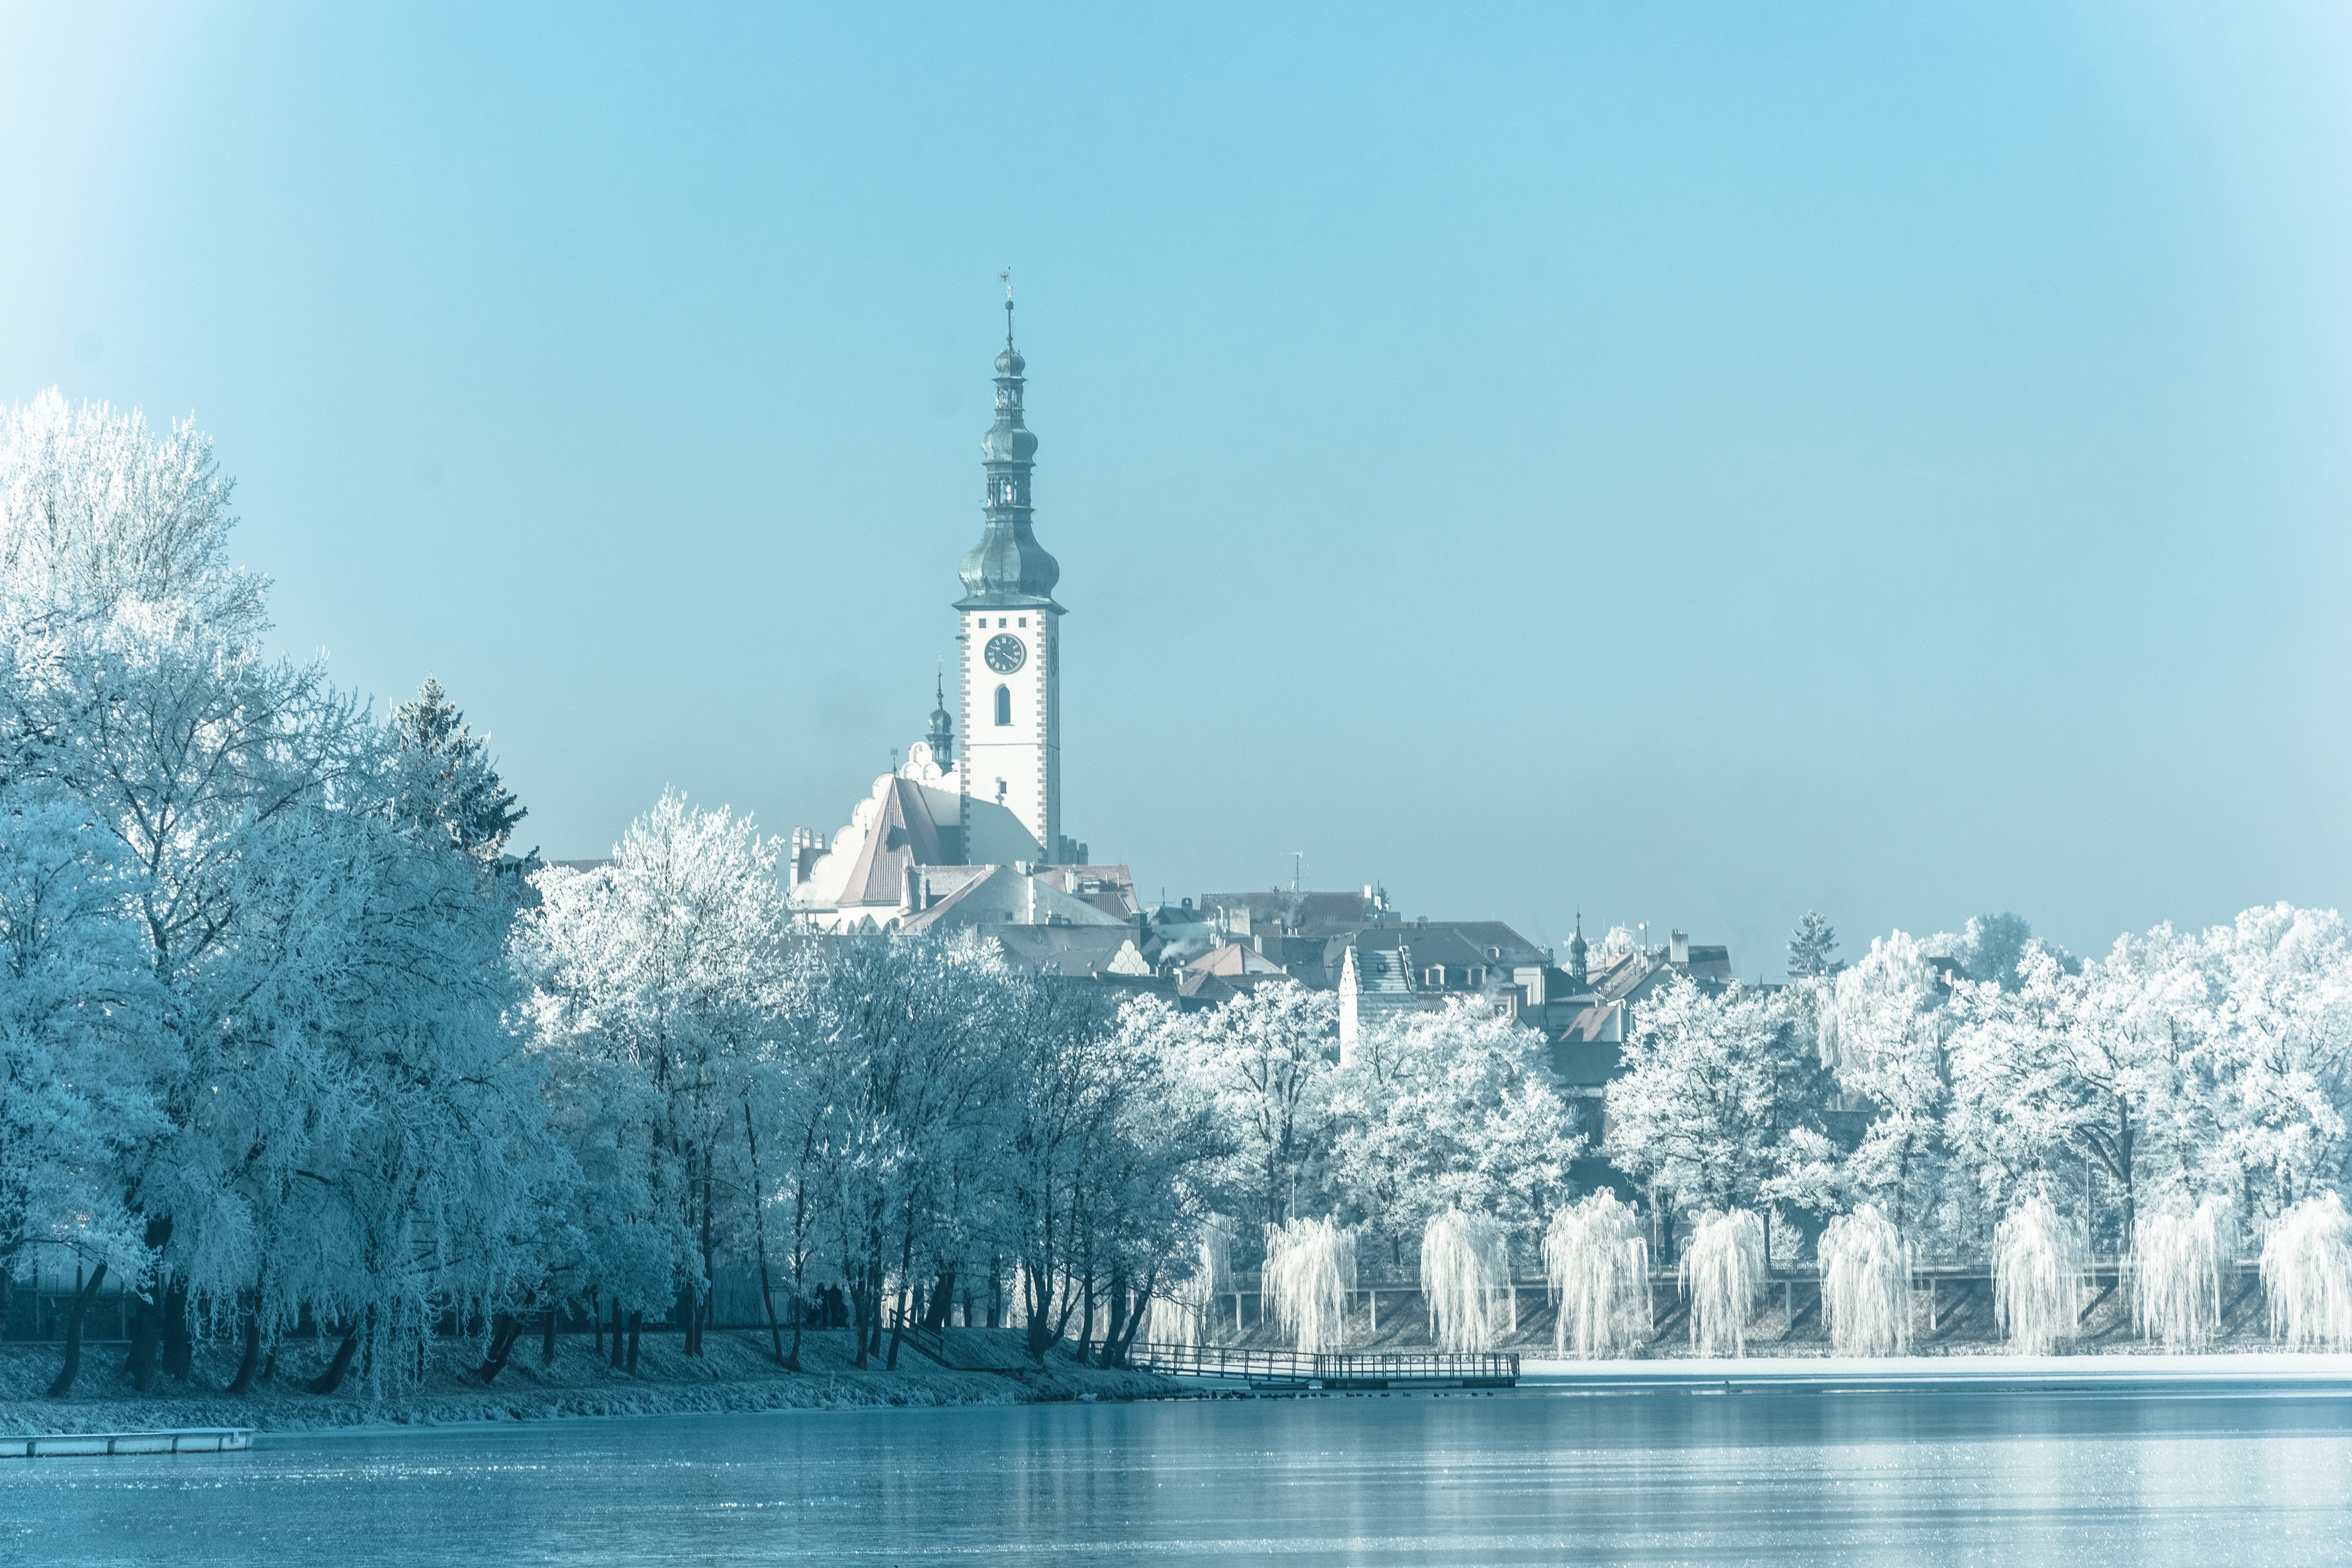
water, snow, winter, architecture, frost, city, ice, reflection, tower, weather, season, bank, camp, freezing, atmospheric phenomenon